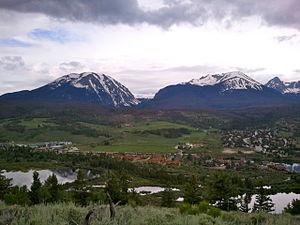
Silverthorne est une ville américaine située dans le comté de Summit dans le Colorado.